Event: Ecuador Earthquake
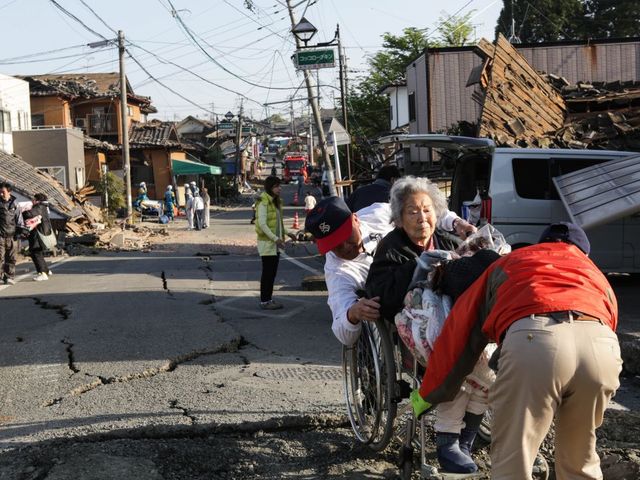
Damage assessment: damage